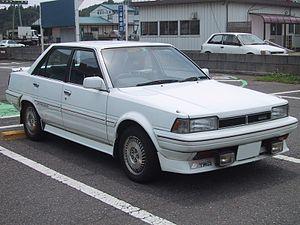
La Toyota Carina est une familiale japonaise, produite de décembre 1970 à 2001. Elle est généralement considérée comme une version 4 portes de la Celica avec laquelle elle partage la plateforme. Cependant, les premières générations de Carina eurent également des versions 2 portes.